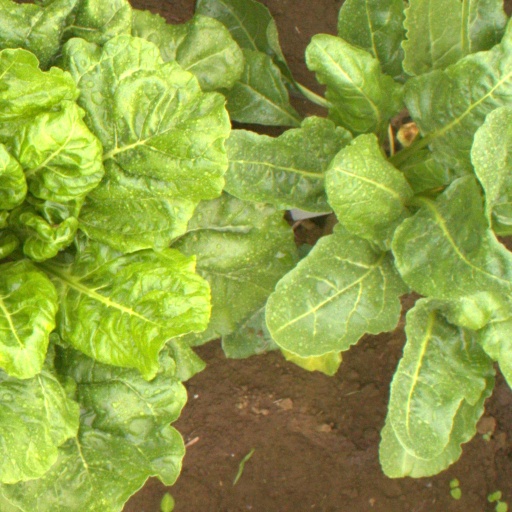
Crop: sugar beet